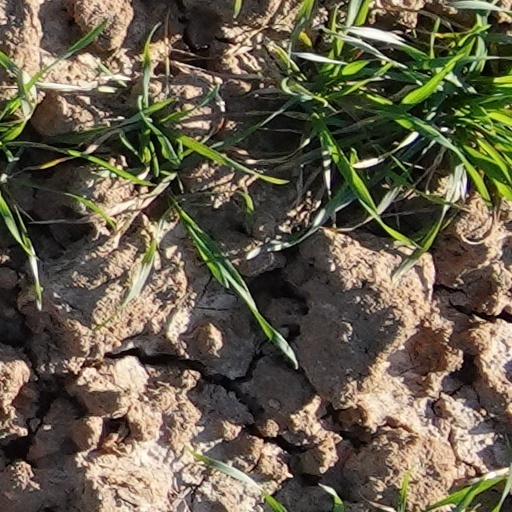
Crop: wheat